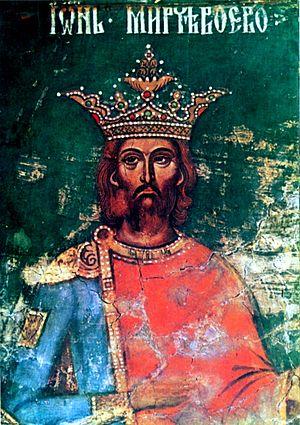
Cette liste présente une énumération non exhaustive de personnalités de langue maternelle et d'expression roumaine, pour la plupart nées et élevées dans les actuelles Roumanie et Moldavie, mais s'étant parfois aussi exprimées en d'autres langues ou possédant, dans la diaspora, une autre nationalité ou une double-nationalité, résultant de l'exode des élites vers l'Europe de l'Ouest ou l'Amérique du Nord de 1940 à 1989, durant les dictatures fasciste puis communiste. De ce fait, la culture roumaine, mal connue comme telle, s'est surtout manifestée à travers des personnages internationalement connus, mais pas en tant que roumains.
Le voïvode Mircea Iᵉʳ l'Ancien ou Mircea cel Bătrân fut de 1386 à 1418 un des plus importants princes de Valachie. Son surnom lui a été donné par les chroniqueurs après sa mort pour le distinguer de son homonyme, son petit-fils Mircea II le Jeune. Les historiens roumains de la période communiste l'on aussi appelé Mircea cel Mare.